Alexz Johnson

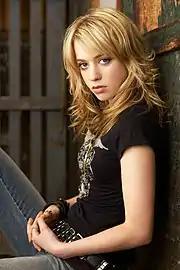
Johnson 2005

Johnson auditioned for the role of Julie Christensen in the thriller "Final Destination 3". She showed up at the audition in an all-black, punk rockish outfit, later claiming that she was in a bad mood. The casting directors concluded she was a better fit for the role of Erin Ulmer, a character with a bad attitude. Her performance attracted praise from some critics, including one (writing for "The Philadelphia Inquirer") who said: "The characters are so loathsome, you're glad to see them go. Except for two: the goth couple Ian (Kris Lemche) and Erin (Alexz Johnson). He's a cynical know-it-all, like Dennis Miller with black fingernails; she's like Parker Posey with raccoon mascara.." In 2007, Johnson starred in the Lifetime film "Devil's Diary", for which she received a Leo Award nomination, in the category of Best Lead Performance by a Female in a Feature-Length Drama.